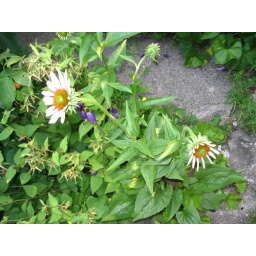
echinacia near bell flower plant (6.23.08)